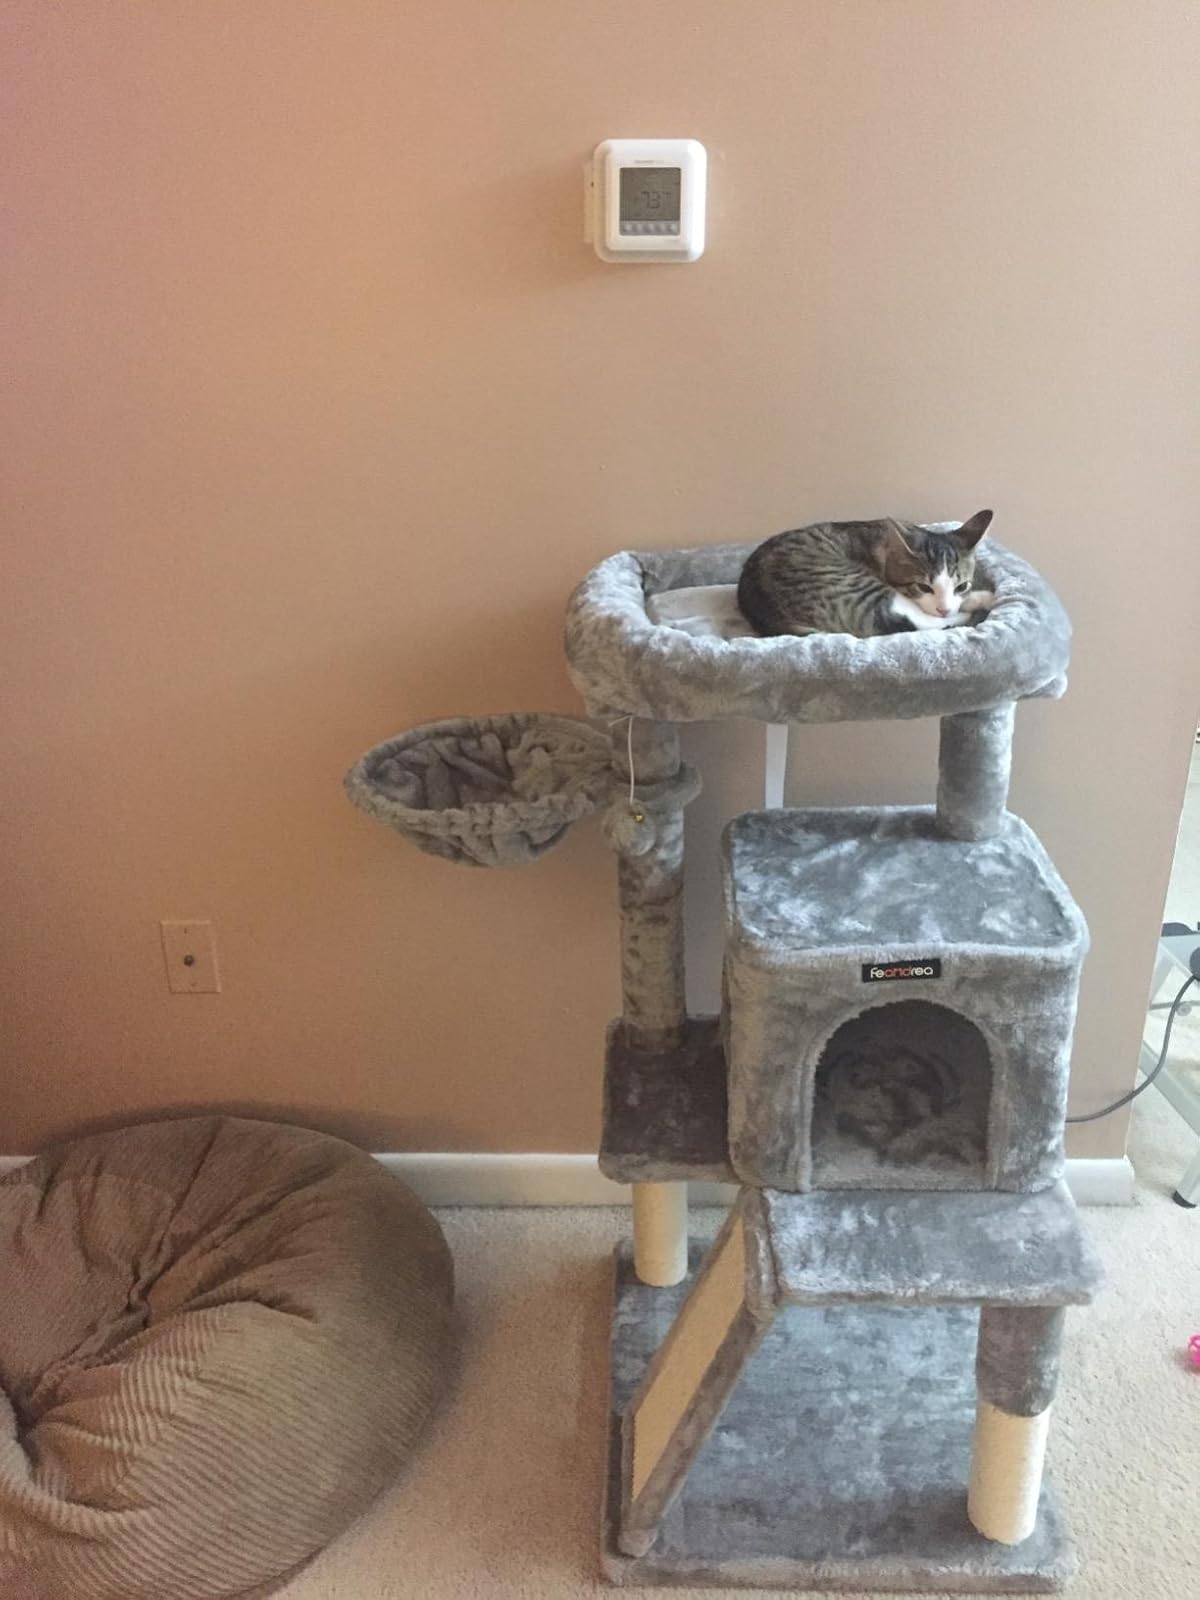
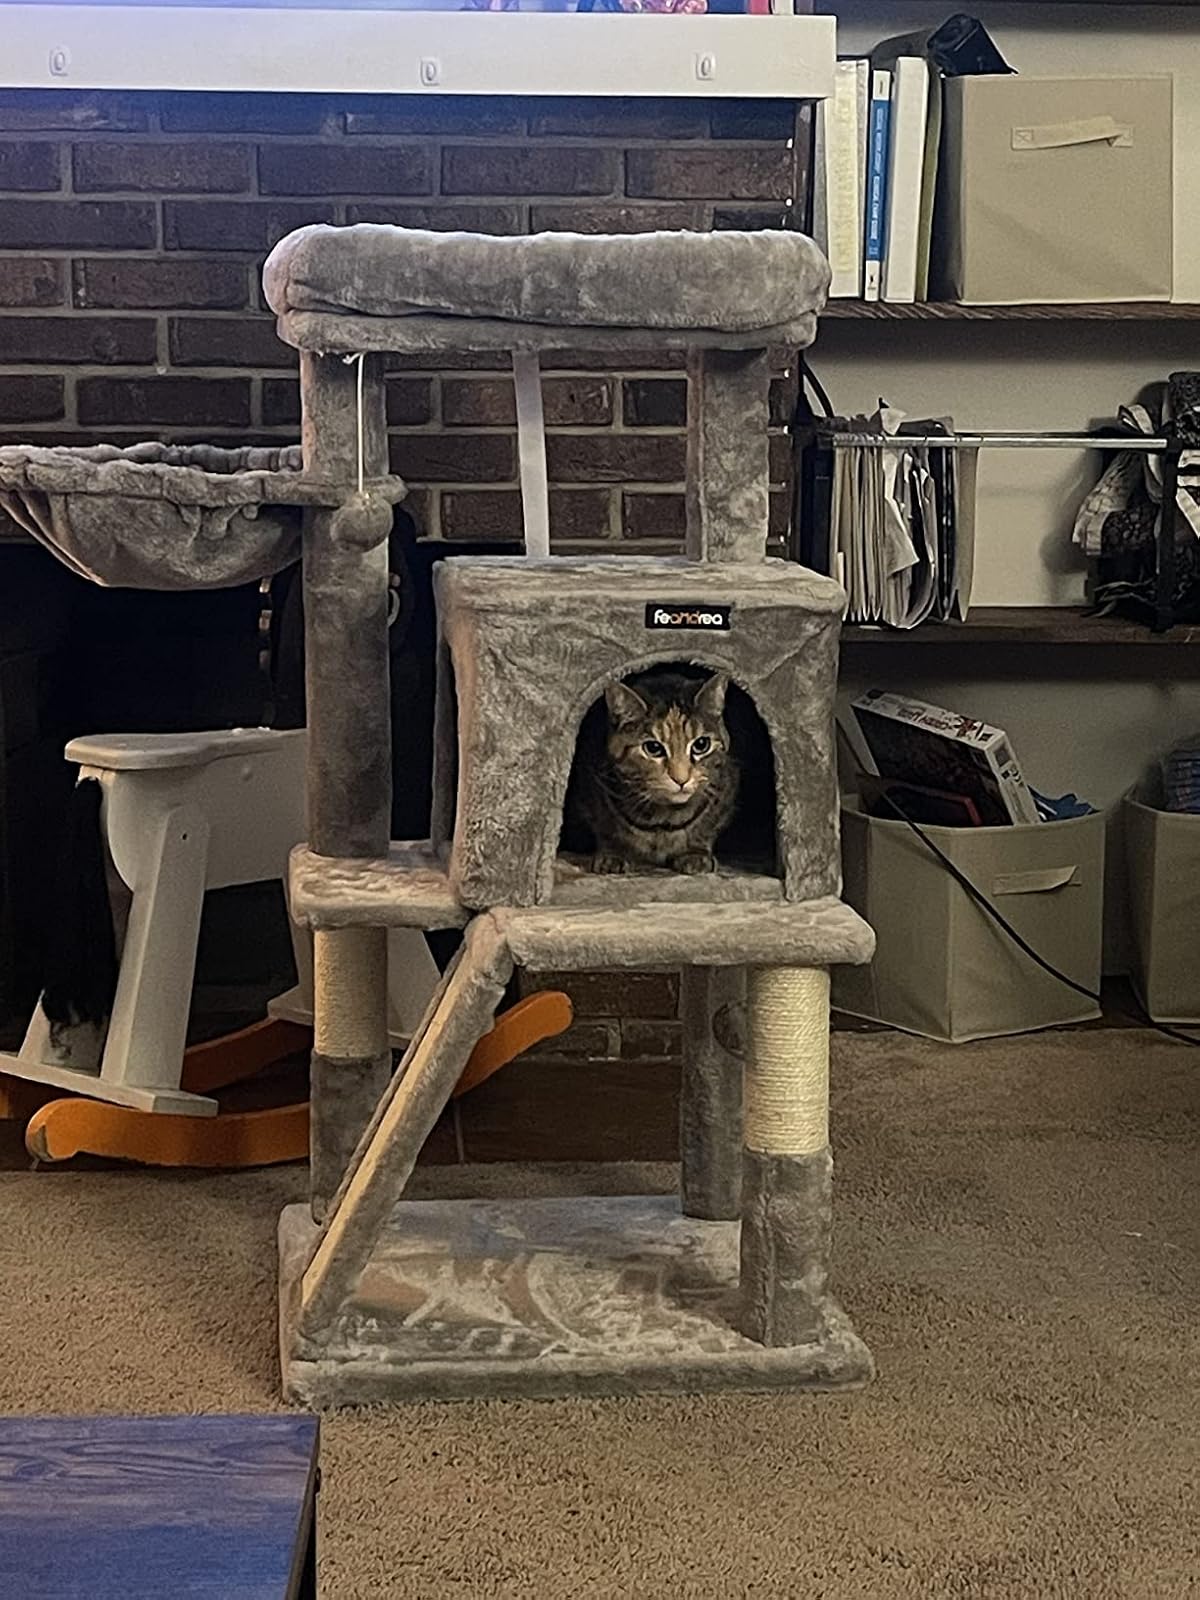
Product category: items_cat tree
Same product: yes